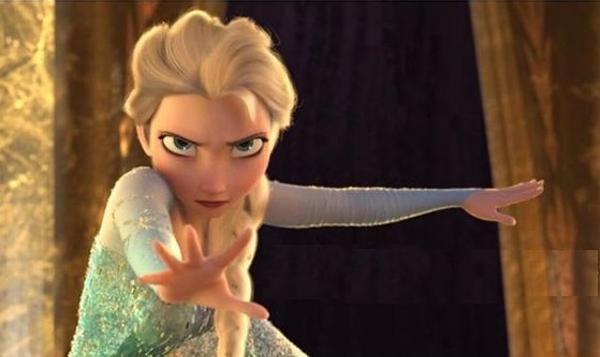
回答: 待って!少し寒いわ!